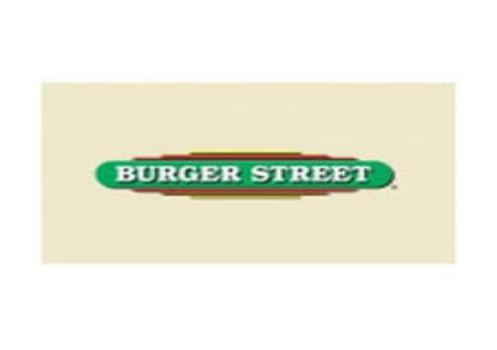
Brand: Burger Street
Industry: Food